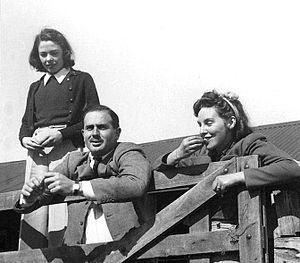
William Ellis Newton, né le 8 juin 1919 à St Kilda et mort le 29 mars 1943 à Salamaua en Papouasie-Nouvelle-Guinée, est un militaire australien.